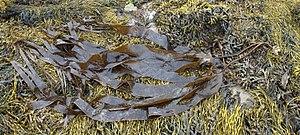
Laminaria digitata est une espèce d'algues brunes de la famille des Laminariaceae.